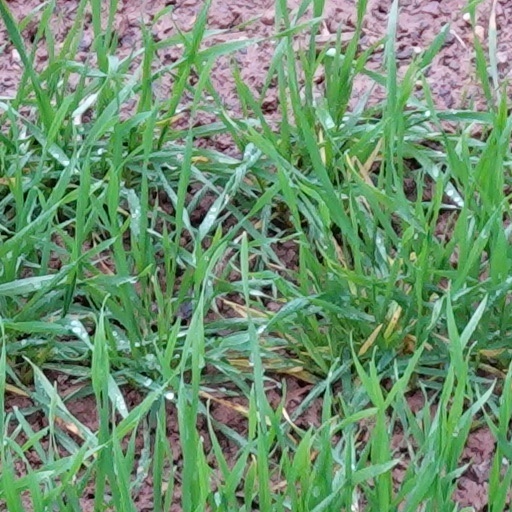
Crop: wheat